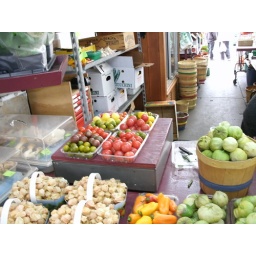
GE DIGITAL CAMERAScenes from the Marche' Jean-Talon in Montreal and the bakery and fish market there